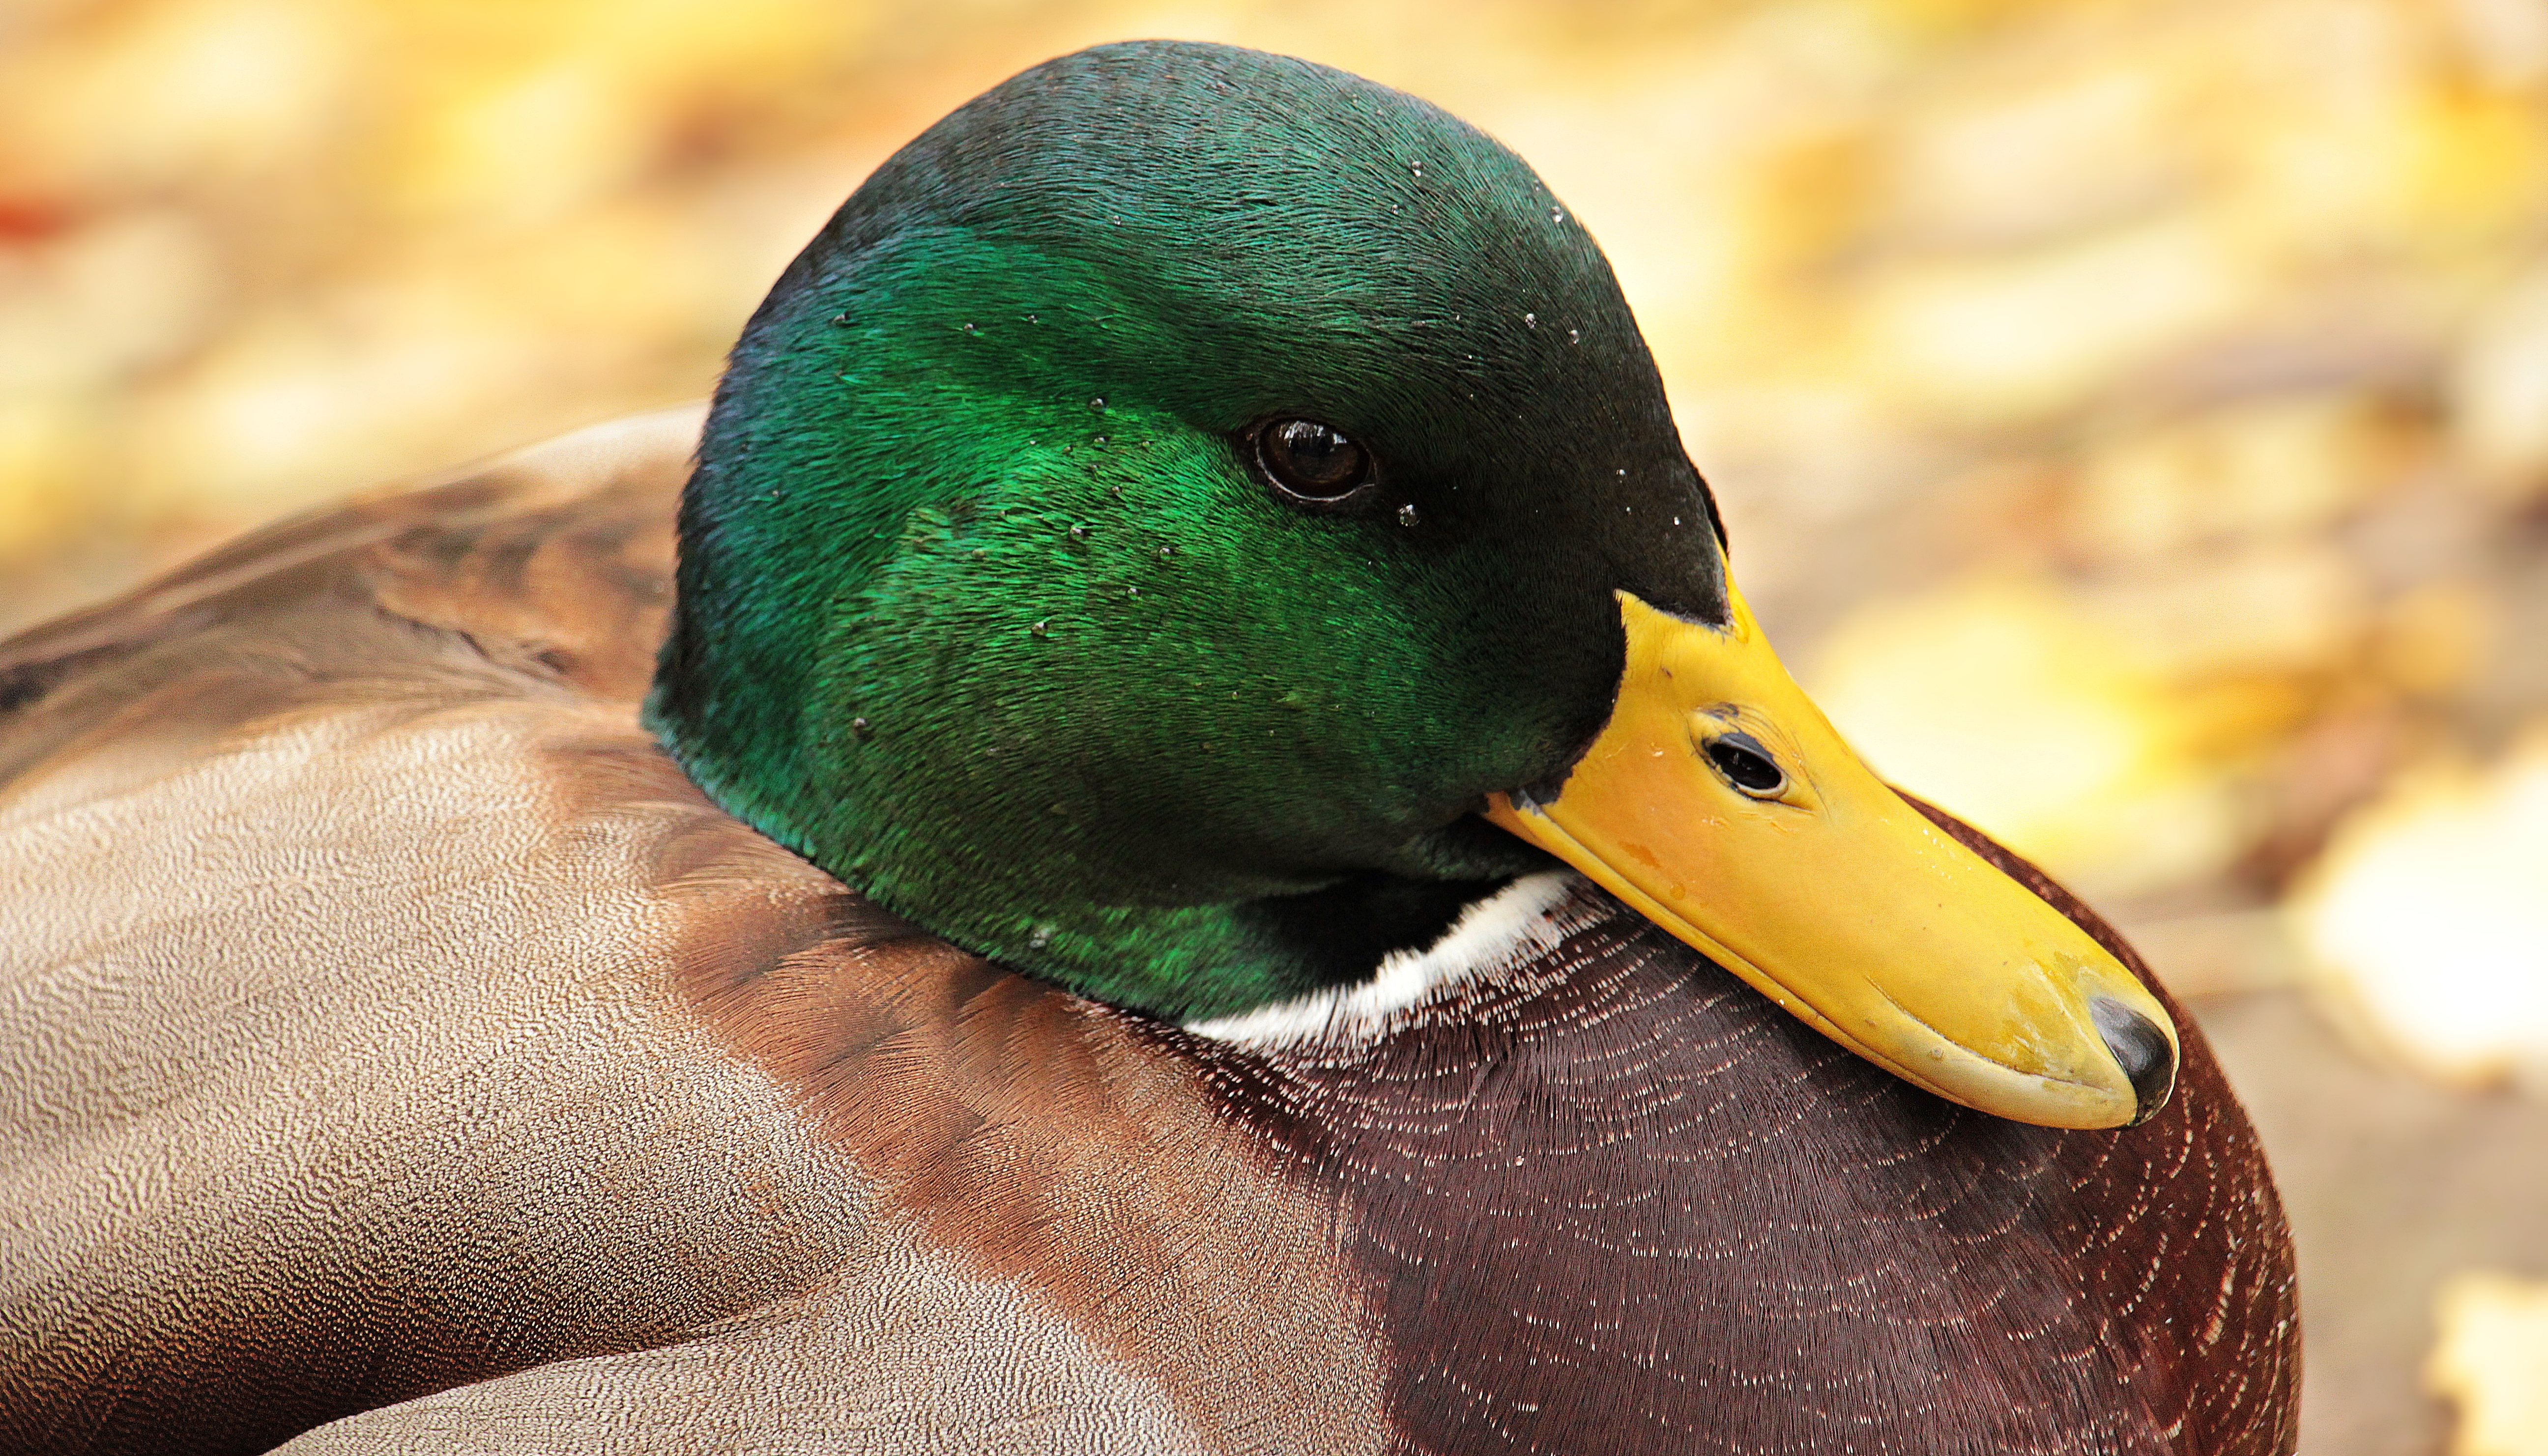
nature, bird, animal, male, wildlife, green, beak, autumn, close, fauna, plumage, poultry, drake, close up, duck, head, vertebrate, side, waterfowl, species, water bird, animal world, wildlife photography, mallard, males, animal portrait, duck bird, aquatic animal, duck head, ducks geese and swans